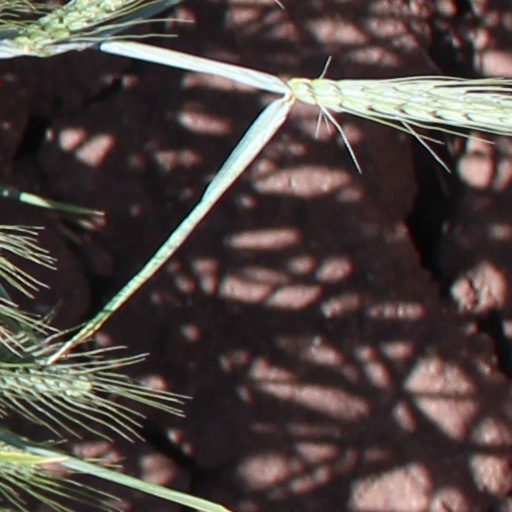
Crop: wheat